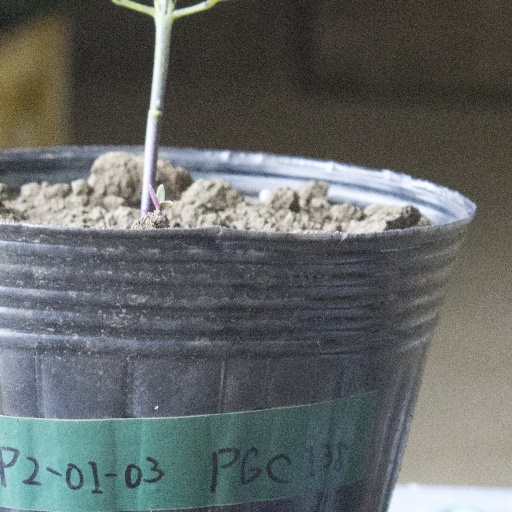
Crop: soybean